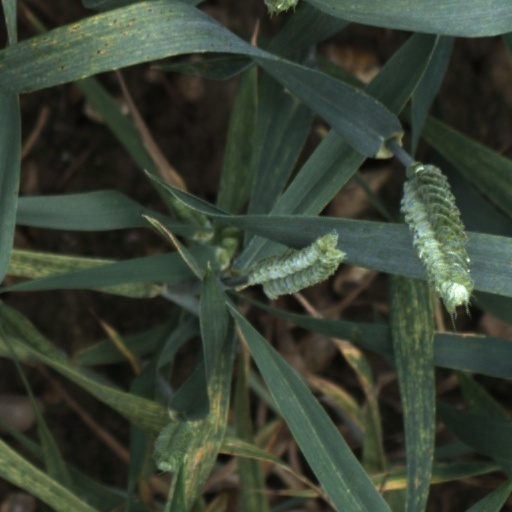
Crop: wheat